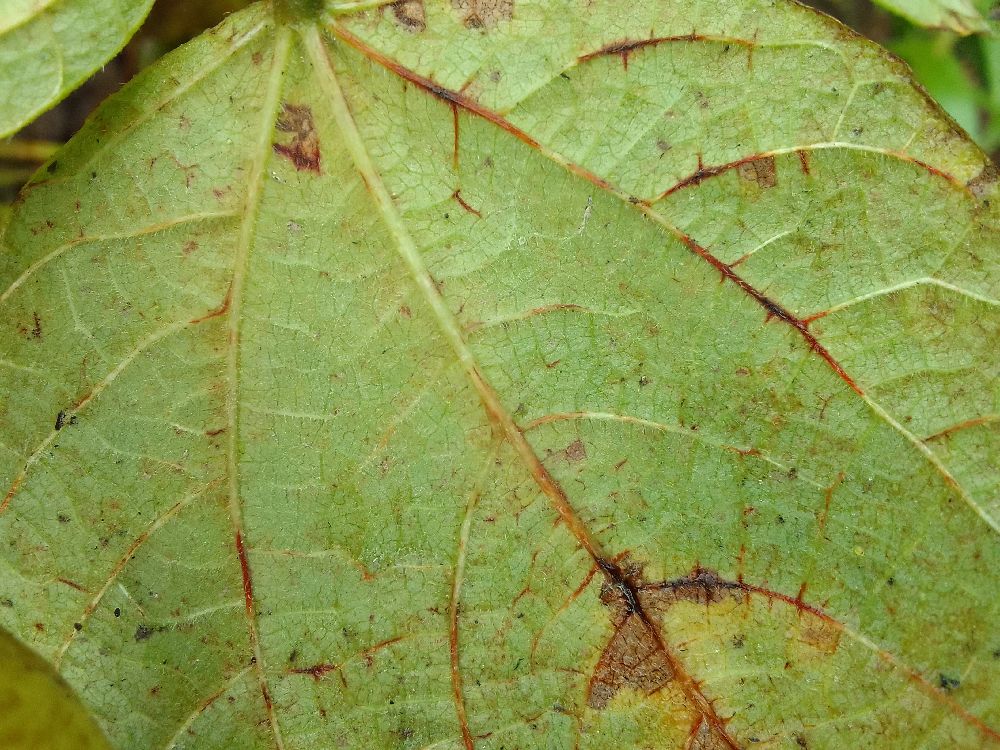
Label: anthracnose